Confide (band)

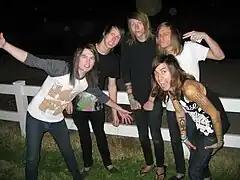
Confide in 2009.

Confide was an American metalcore band from Anaheim, California, formed in 2004. They have released two EPs and three full-length albums. Although all the members of the group are openly Christian, they have not been marketed in the Christian market since the band is on a secular label.